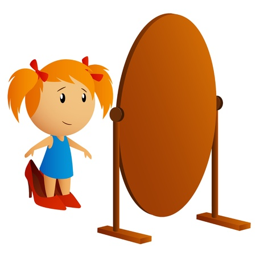
beauty little girl looking in the mirror trying on big shoes